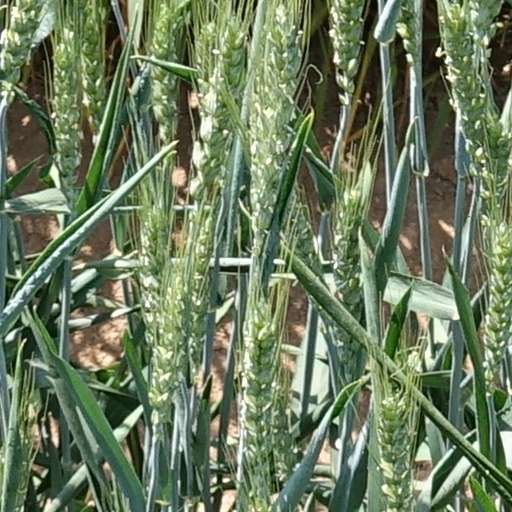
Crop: wheat